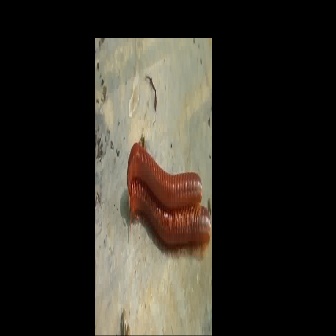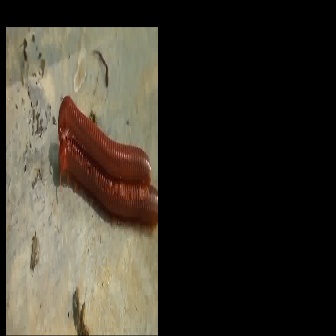
  Please identify the target specified by the bounding box [128,175,210,257] in the first image and locate it in the second image. Return the coordinates in [x_min,y_min,x_max,y_max] format.
Answer: [58,133,157,233]